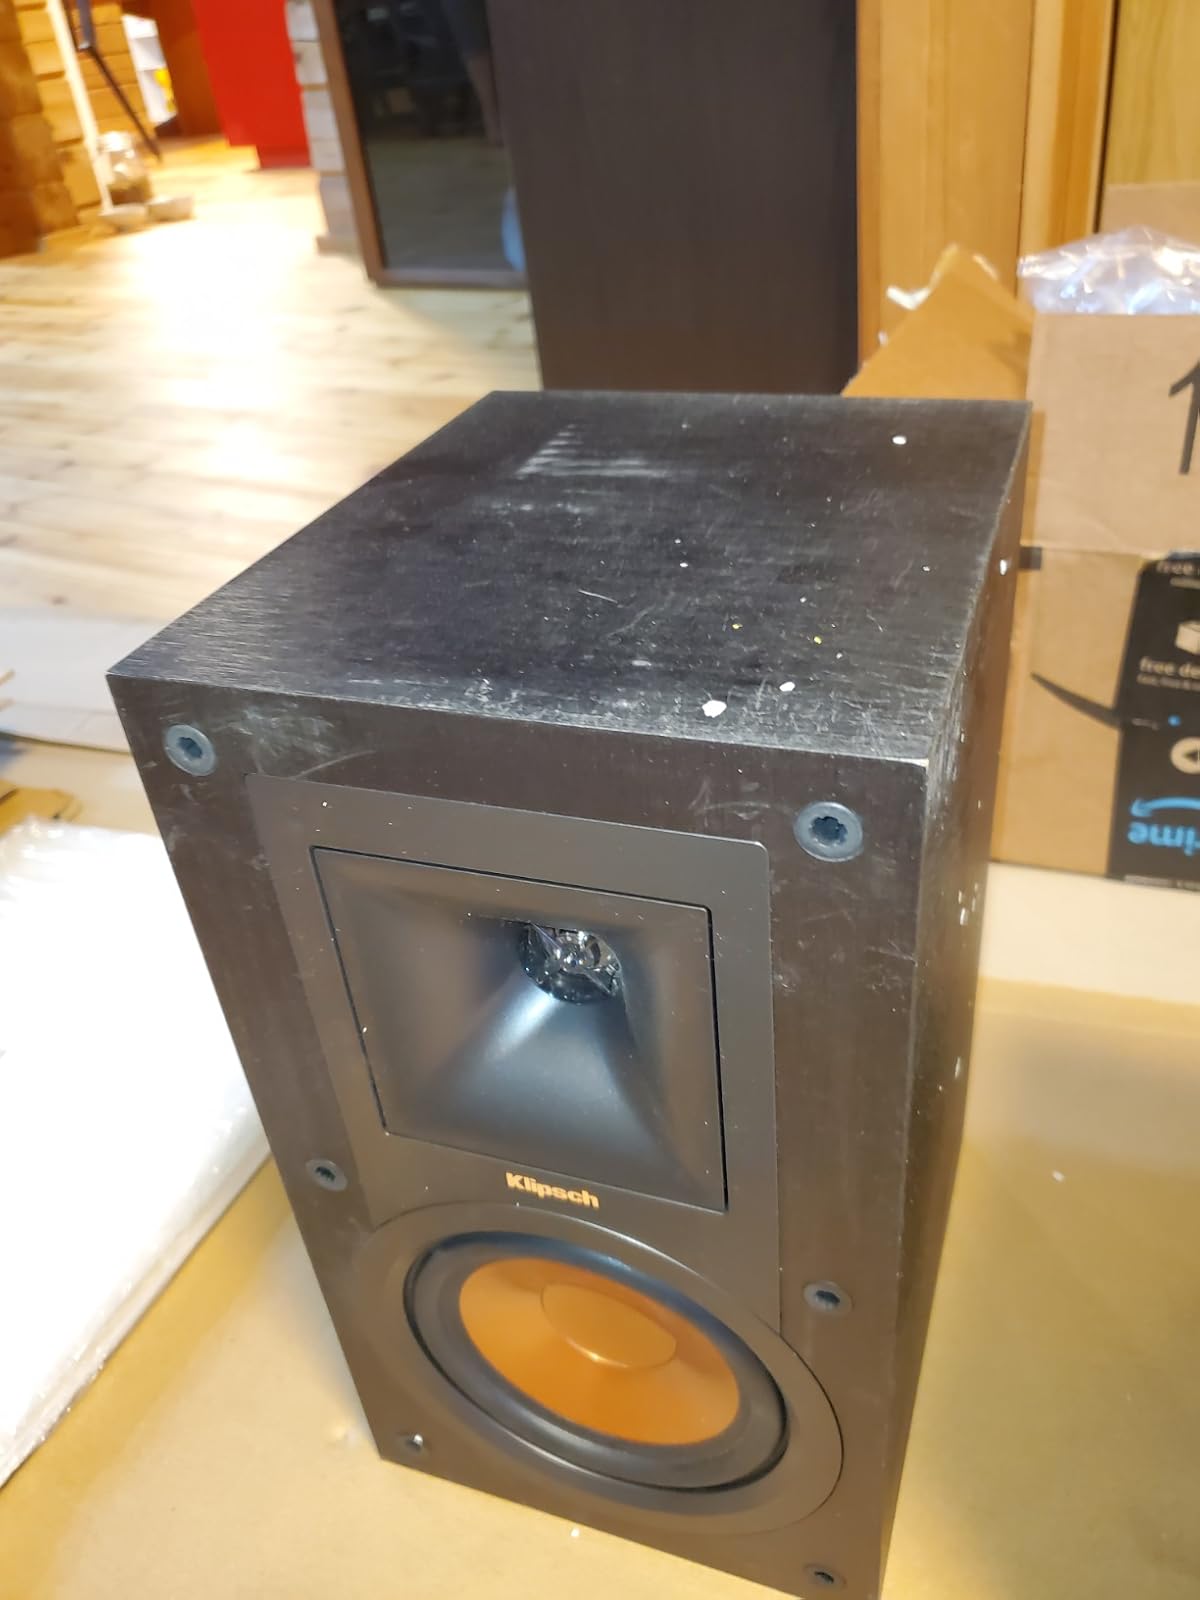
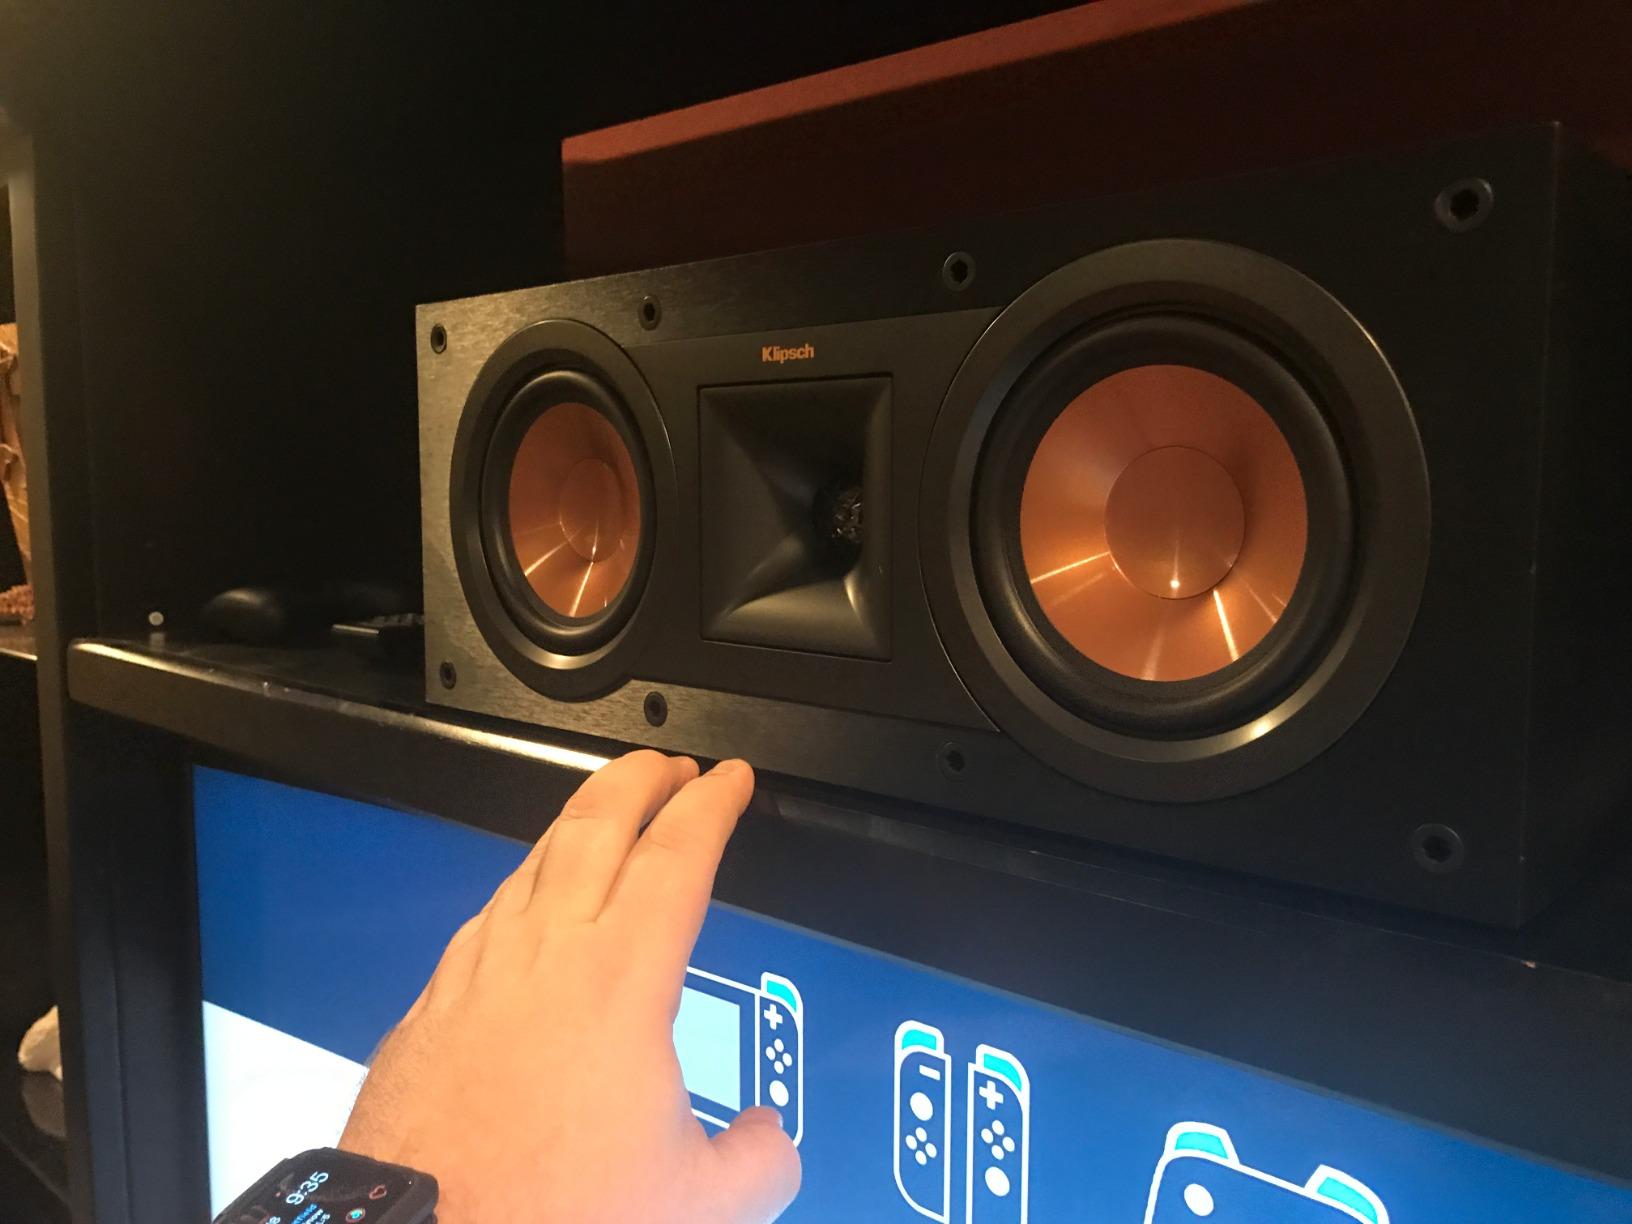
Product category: speaker
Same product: no